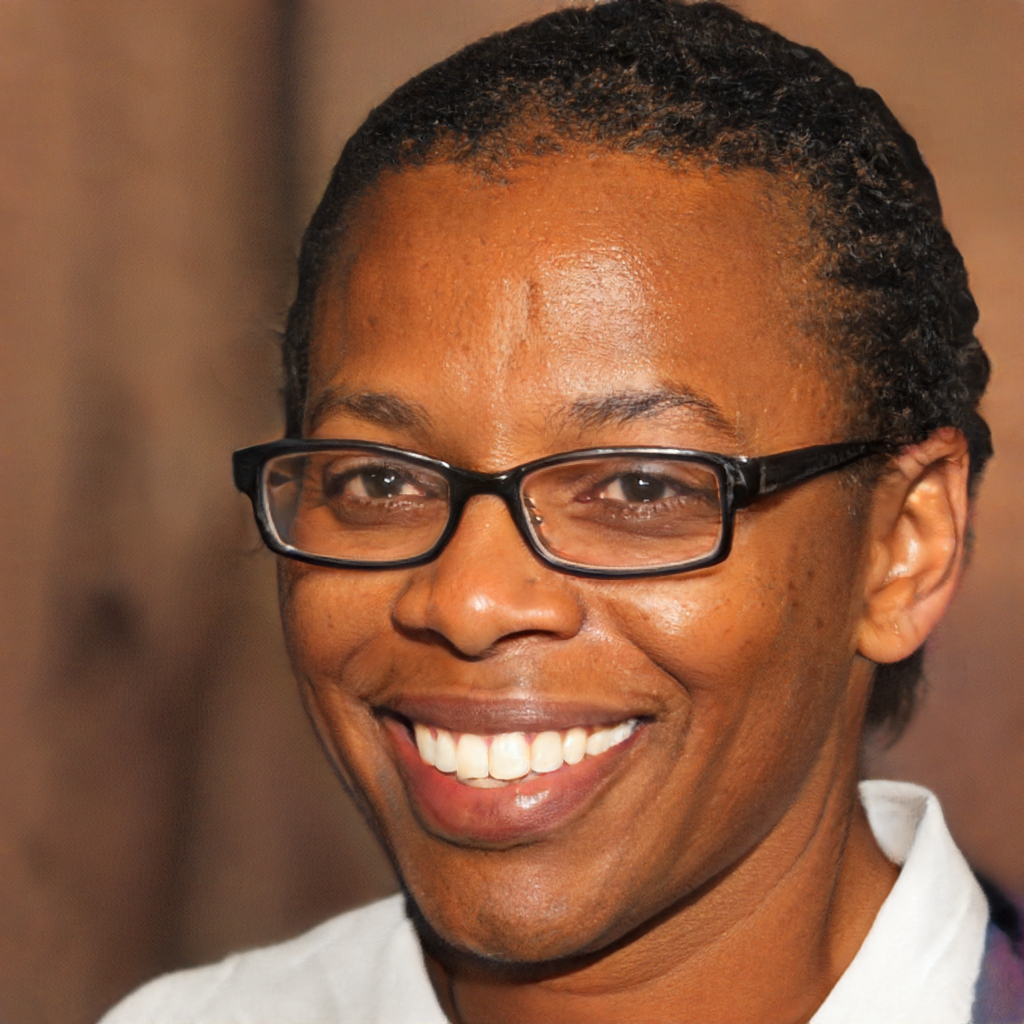
Portrait style: Real Portrait